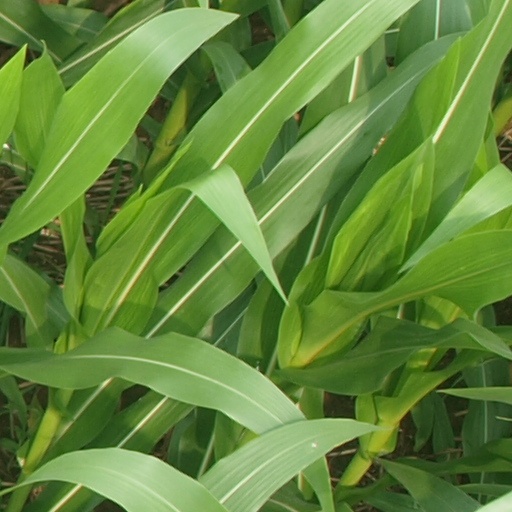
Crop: maize; corn